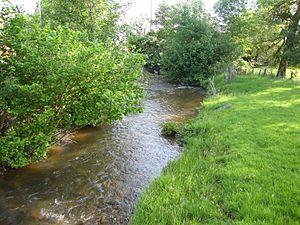
St.Mamert (Rhône, Fr) La Grosne Orientale.
Saint-Mamert est une ancienne commune française, située dans le département du Rhône en région Auvergne-Rhône-Alpes. Le 1ᵉʳ janvier 2019, elle devient une commune déléguée de Deux-Grosnes.